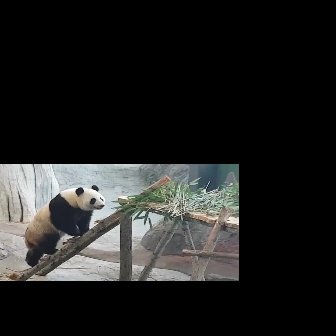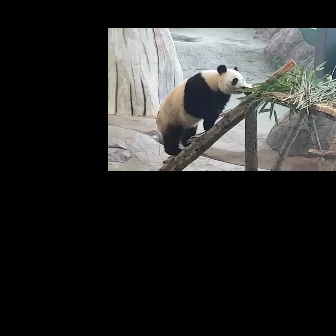
  Please identify the target specified by the bounding box [22,184,104,267] in the first image and locate it in the second image. Return the coordinates in [x_min,y_min,x_max,y_max] format.
Answer: [156,64,247,155]